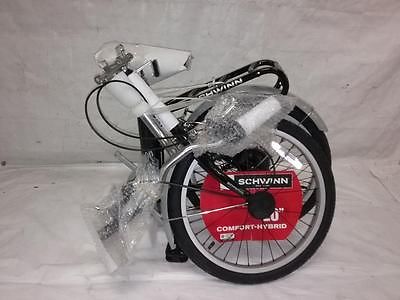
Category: bicycle